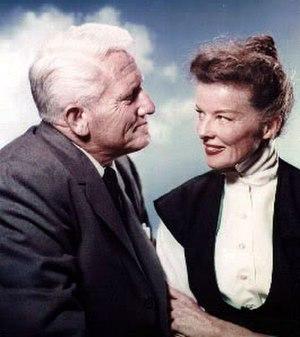
Une femme de tête est un film américain de Walter Lang, sorti en 1957.